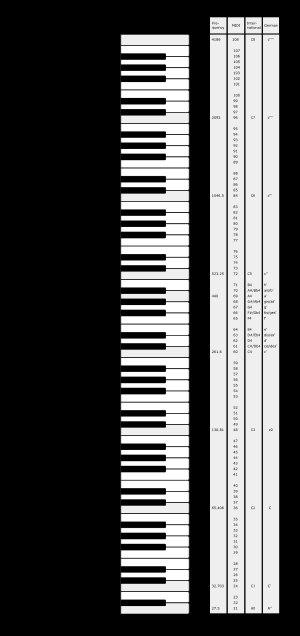
Le Musical Instrument Digital Interface ou MIDI est un protocole de communication et un format de fichier dédiés à la musique, et utilisés pour la communication entre instruments électroniques, contrôleurs, séquenceurs, et logiciels de musique.